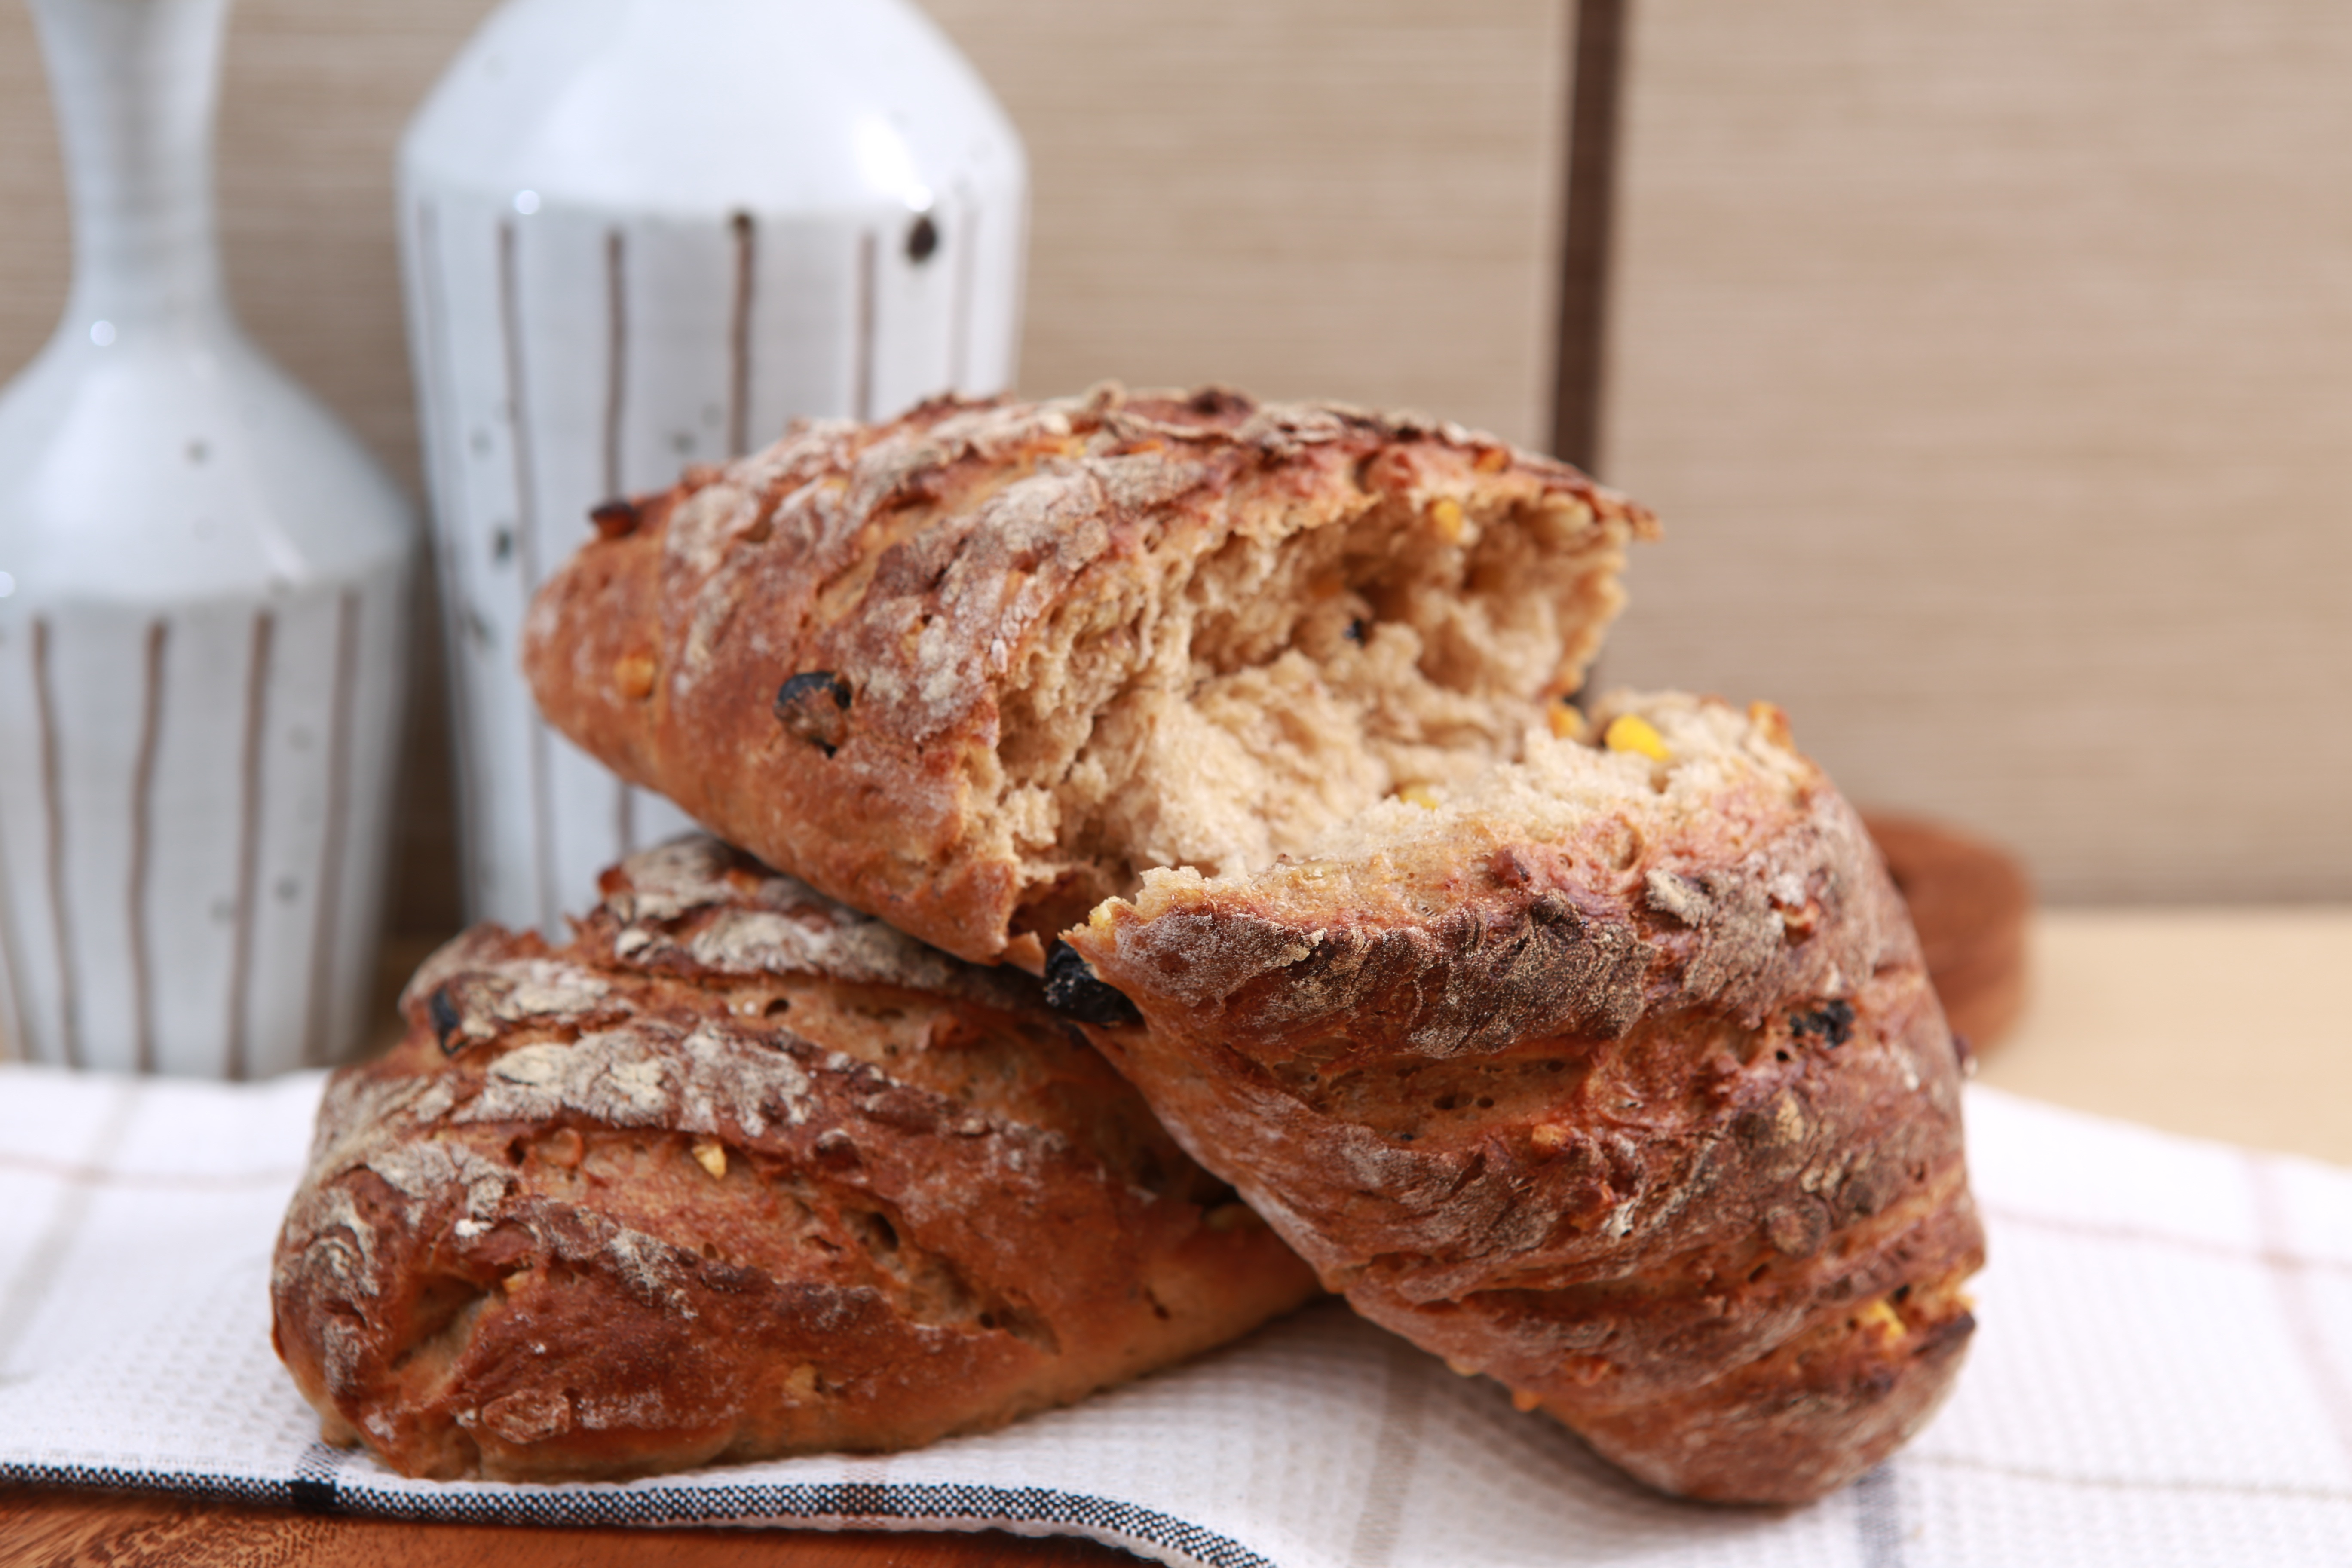
dish, meal, food, cooking, produce, brown, breakfast, baking, dessert, bread, scone, baked goods, flavor, snack food